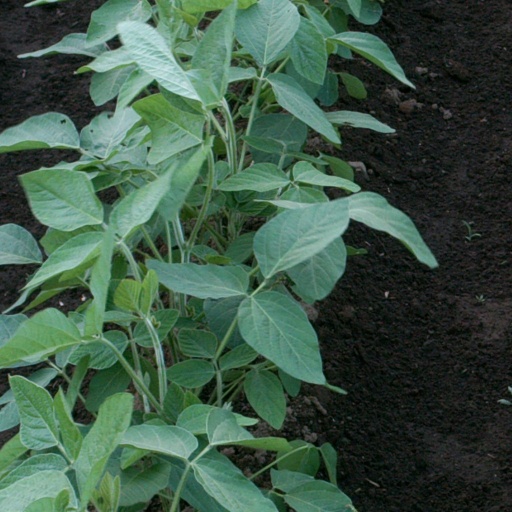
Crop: soybean